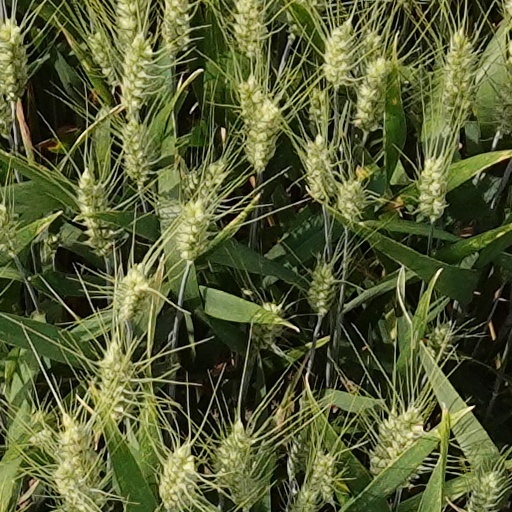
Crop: wheat